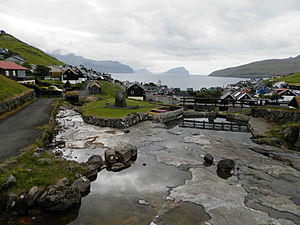
Kommuner på Færøerne / Kommunerne
Kvívík